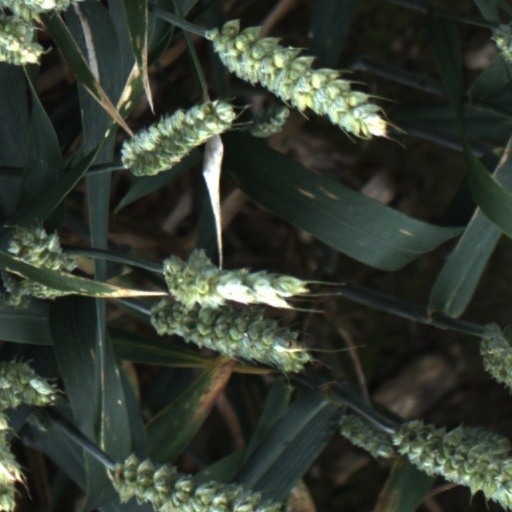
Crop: wheat